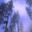
Label: forest